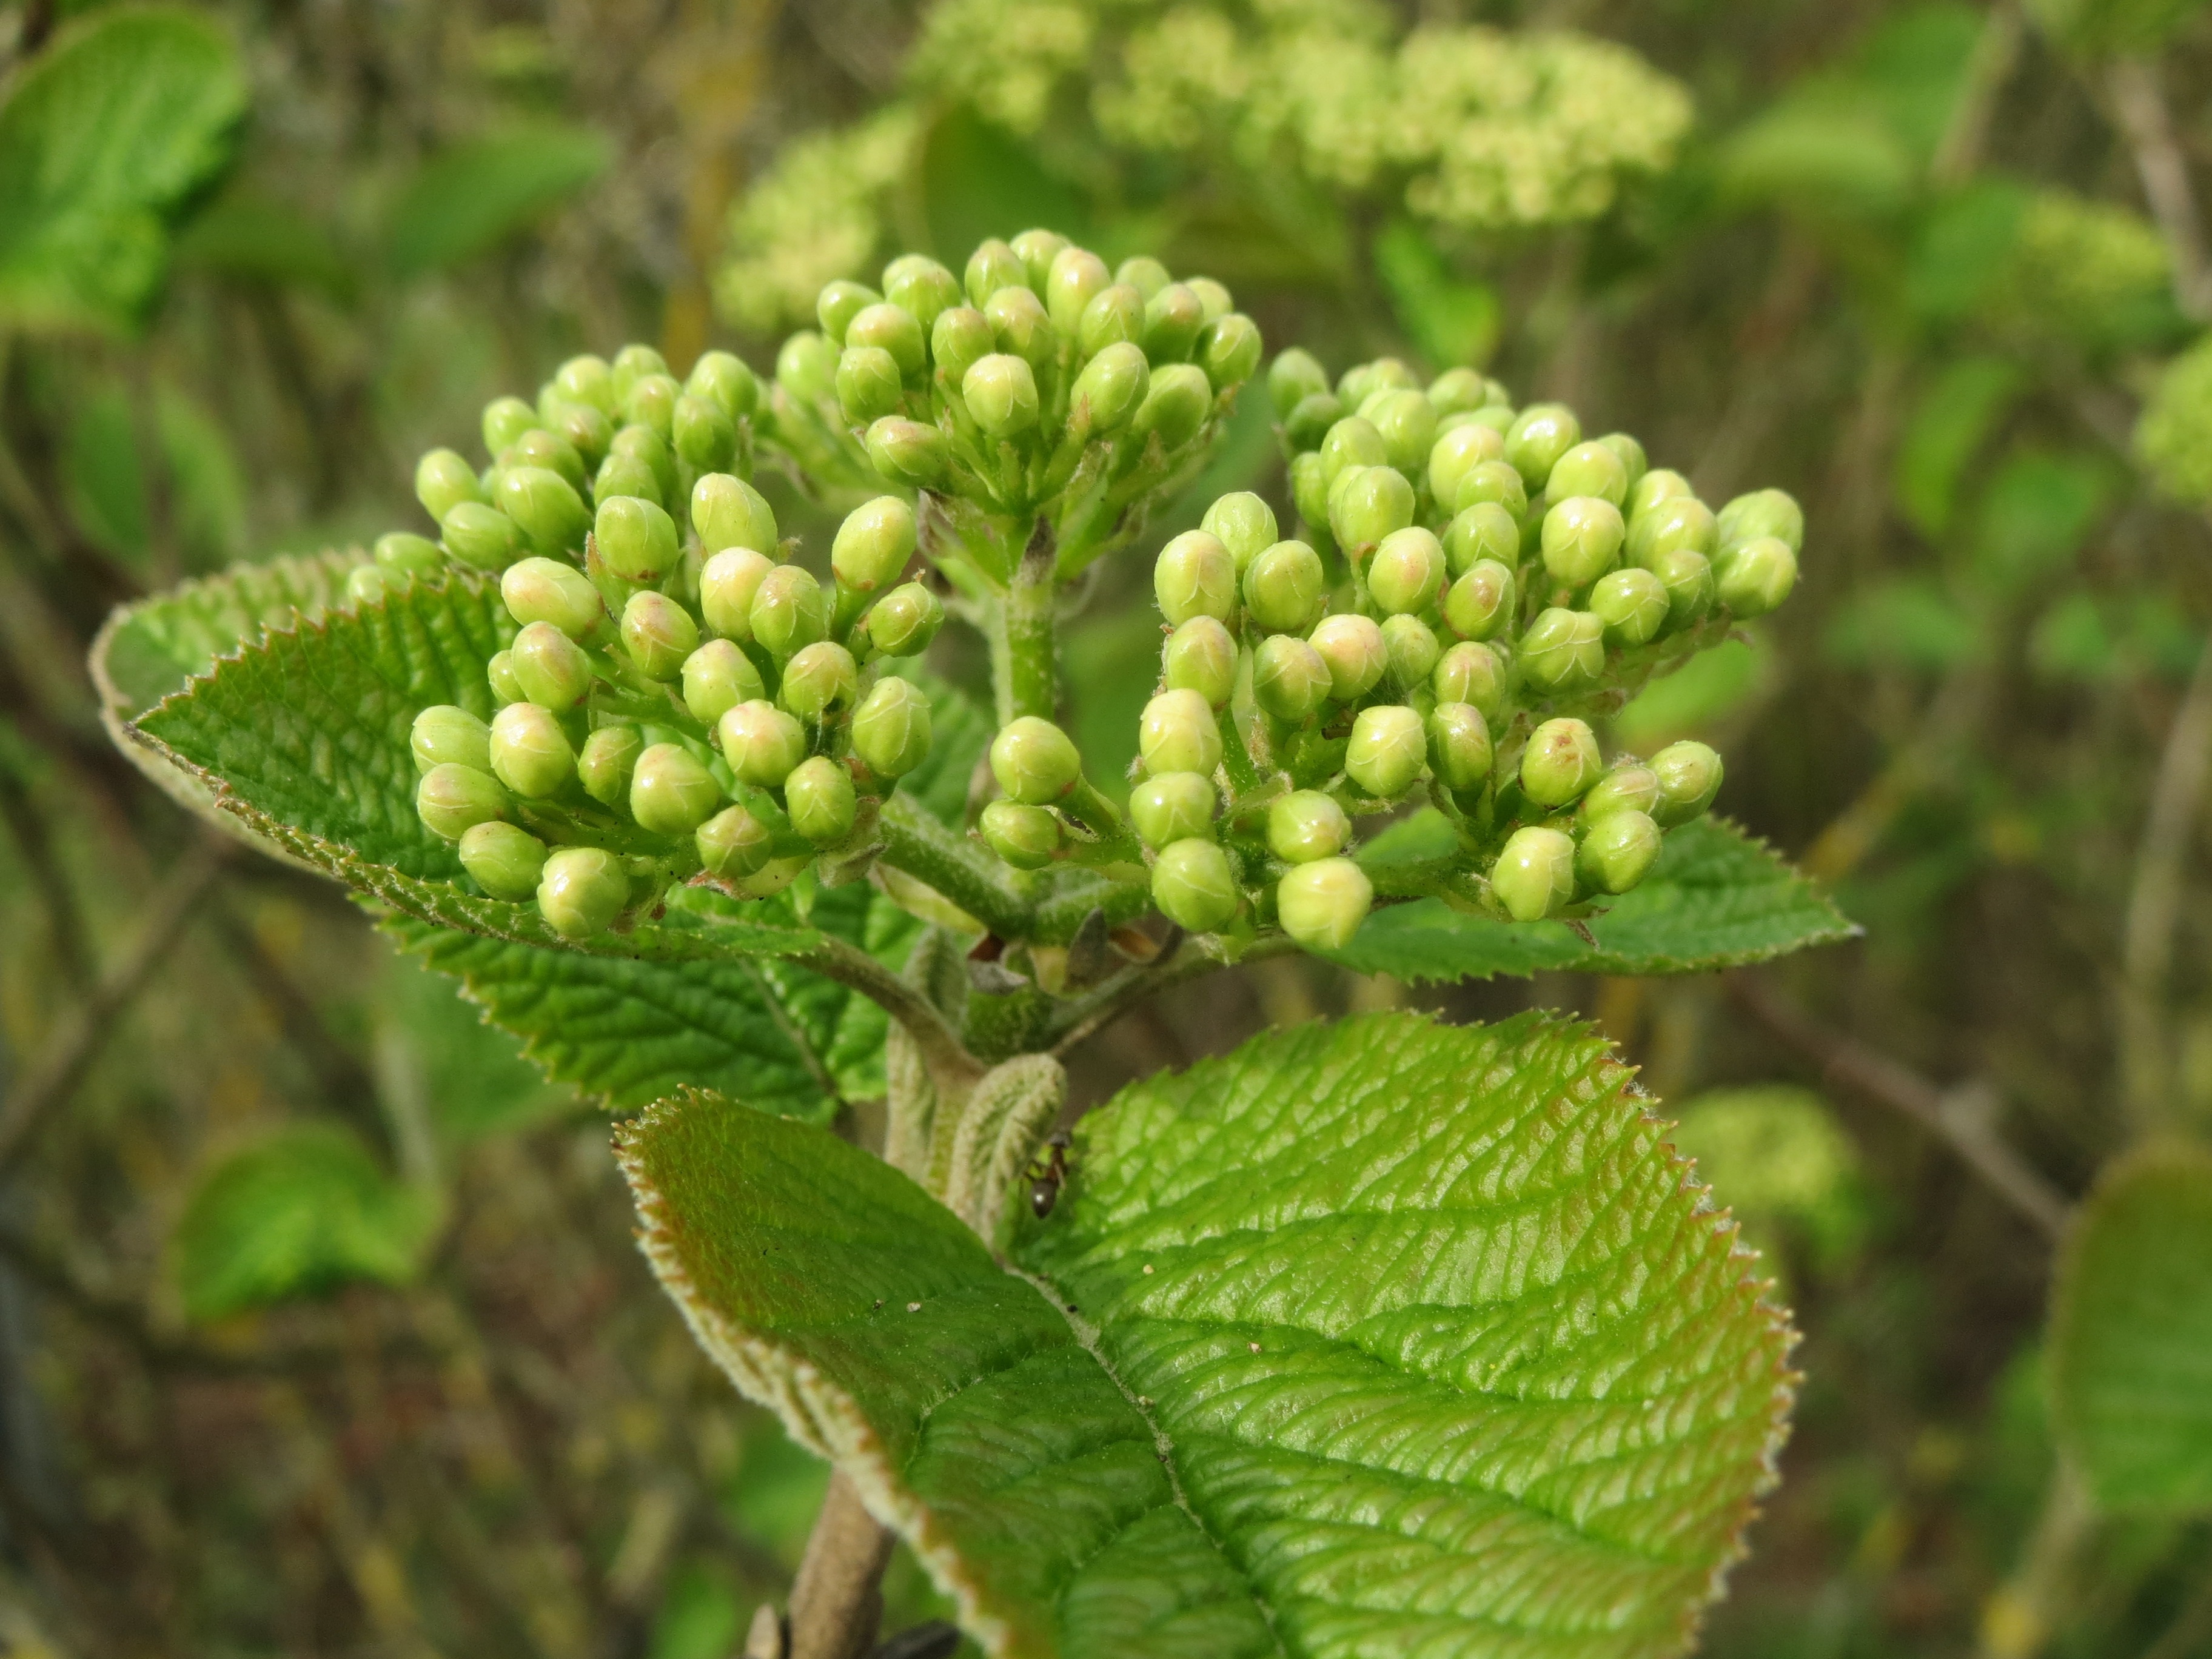
tree, plant, fruit, leaf, flower, food, green, herb, produce, macro, evergreen, botany, flora, wildflower, shrub, viburnum, macro photography, inflorescence, flowering plant, viburnum lantana, wayfarer, wayfaring tree, woody plant, land plant